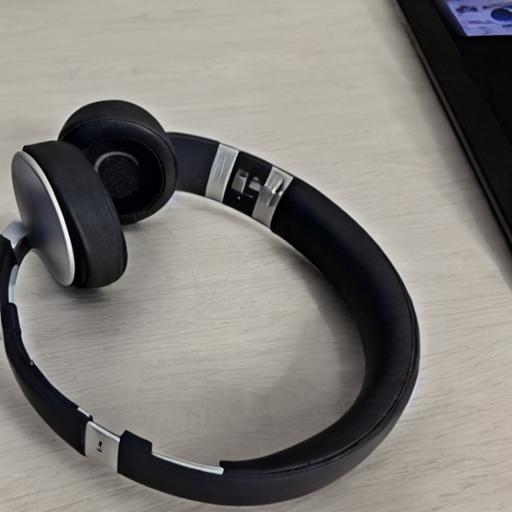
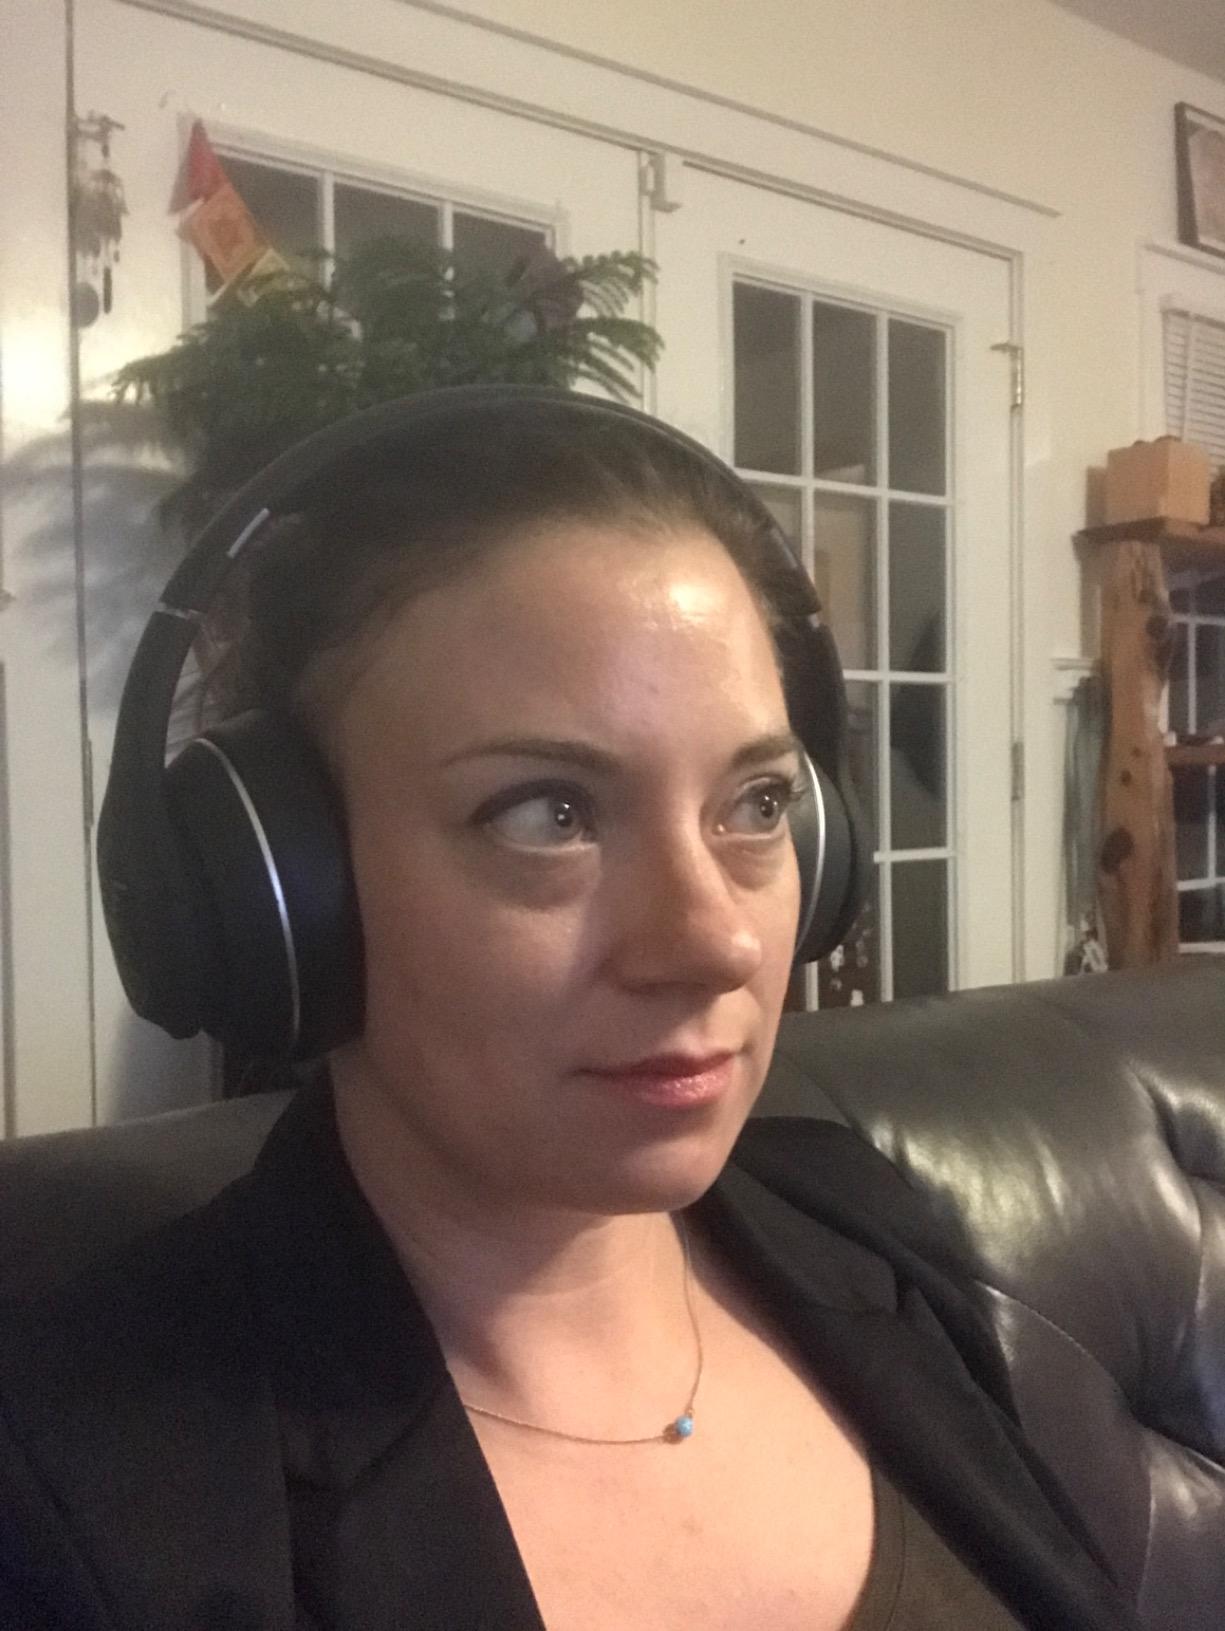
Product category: headphones
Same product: no